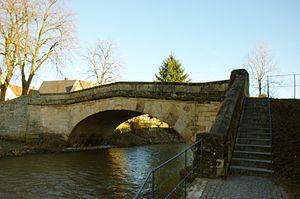
La Rezat franconienne est le principal affluent en rive gauche de la Rednitz, en Moyenne-Franconie dans le Land de Bavière. La Rednitz est elle-même le principal affluent de la Regnitz, elle-même principal affluent du Main ; aussi le lit principal du Main commence-t-il, sur le plan hydrologique, avec la Rezat franconienne.